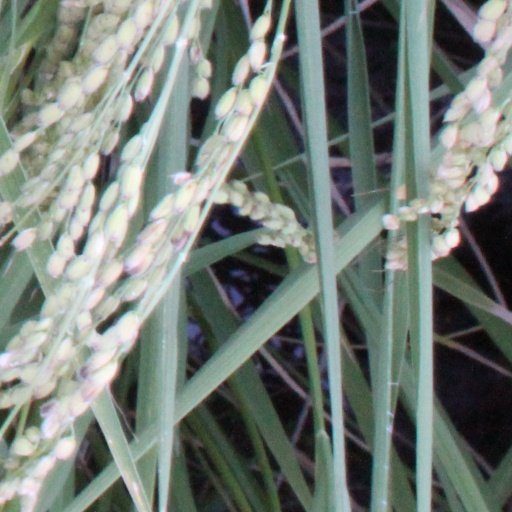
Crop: rice